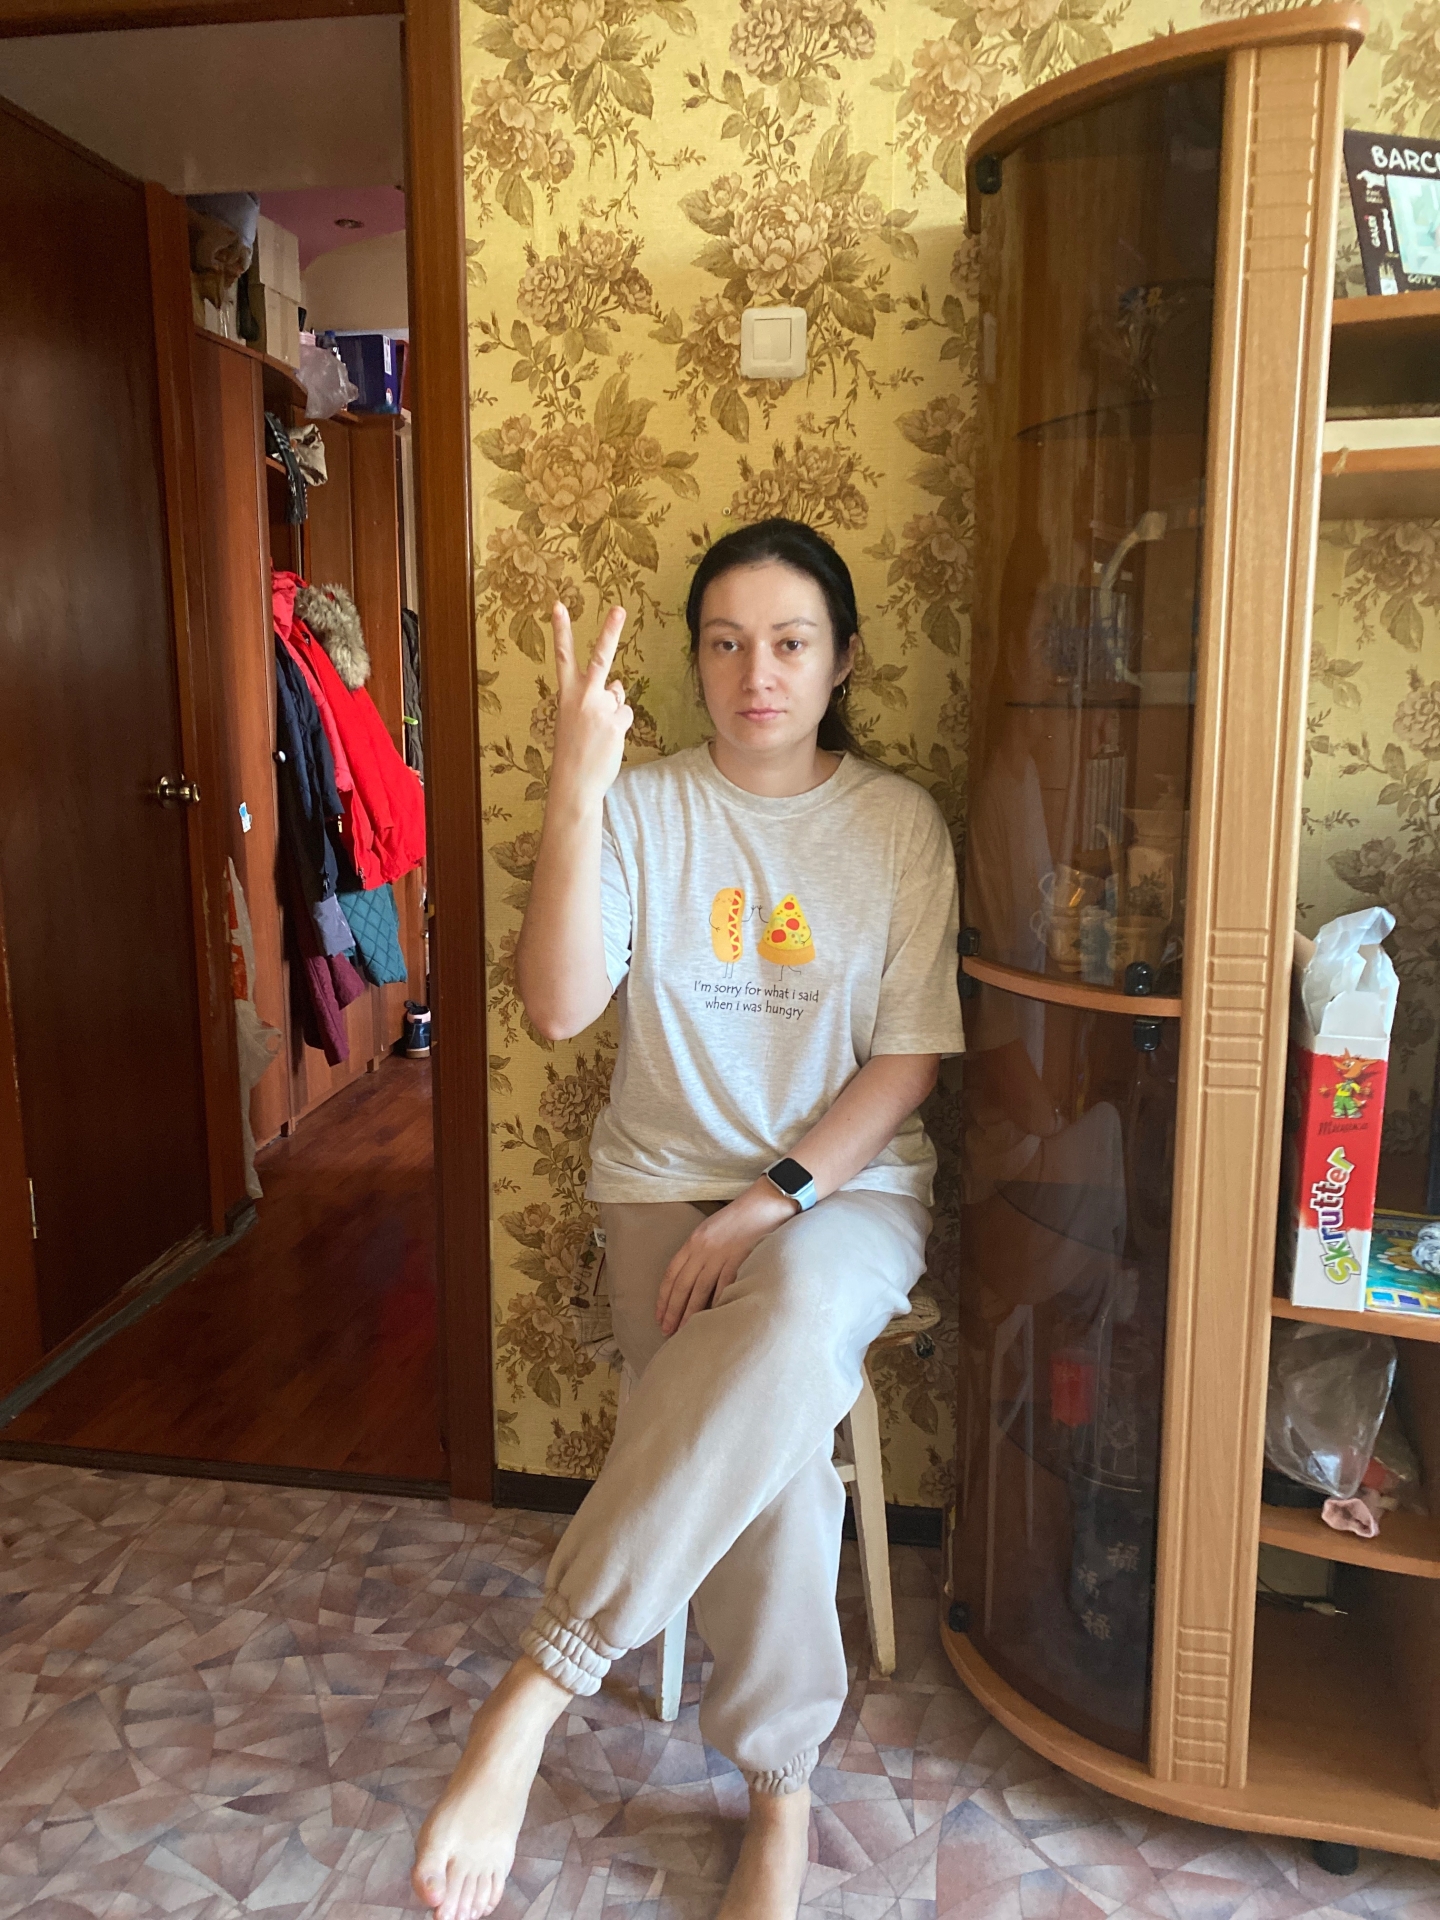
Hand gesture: peace_inverted